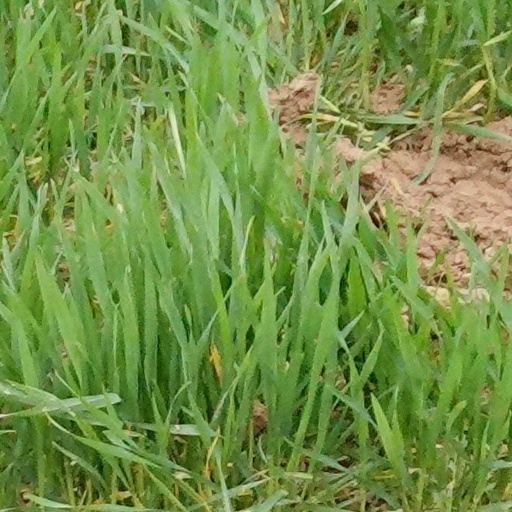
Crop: wheat